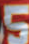
Number: 5